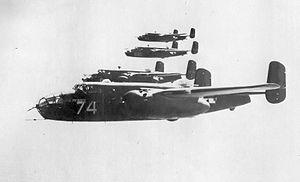
La Eareckson Air Station, anciennement Shemya Air Station, est un aéroport militaire de l'armée de l'air des États-Unis situé sur l'île de Shemya, dans les îles Aléoutiennes de l'Alaska.